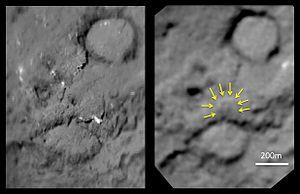
Stardust est une mission interplanétaire de l'agence spatiale américaine, la NASA. La sonde spatiale développée a pour objectif de ramener sur Terre des échantillons de la queue de la comète 81P/Wild ainsi que des poussières interstellaires. La sonde est lancée le 7 février 1999 par une fusée Delta II puis a recours à l'assistance gravitationnelle de la Terre pour rejoindre sa cible. Le 24 janvier 2004, Stardust traverse la queue de la comète en passant à moins de 236 km de son noyau et capture plusieurs milliers de particules dans un collecteur rempli d'aérogel. Ces échantillons reviennent sur Terre dans une capsule qui, après s'être détachée de la sonde, effectue une rentrée atmosphérique avant d'atterrir en douceur le 15 janvier 2006 dans le désert de l'Utah aux États-Unis. Stardust est la première mission à ramener un échantillon d'un corps céleste autre que la Lune.